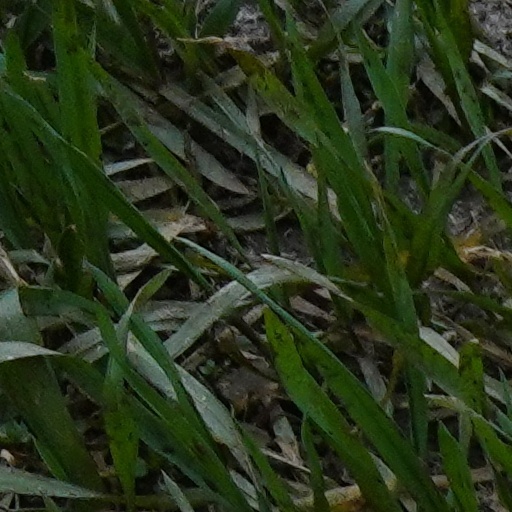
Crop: wheat